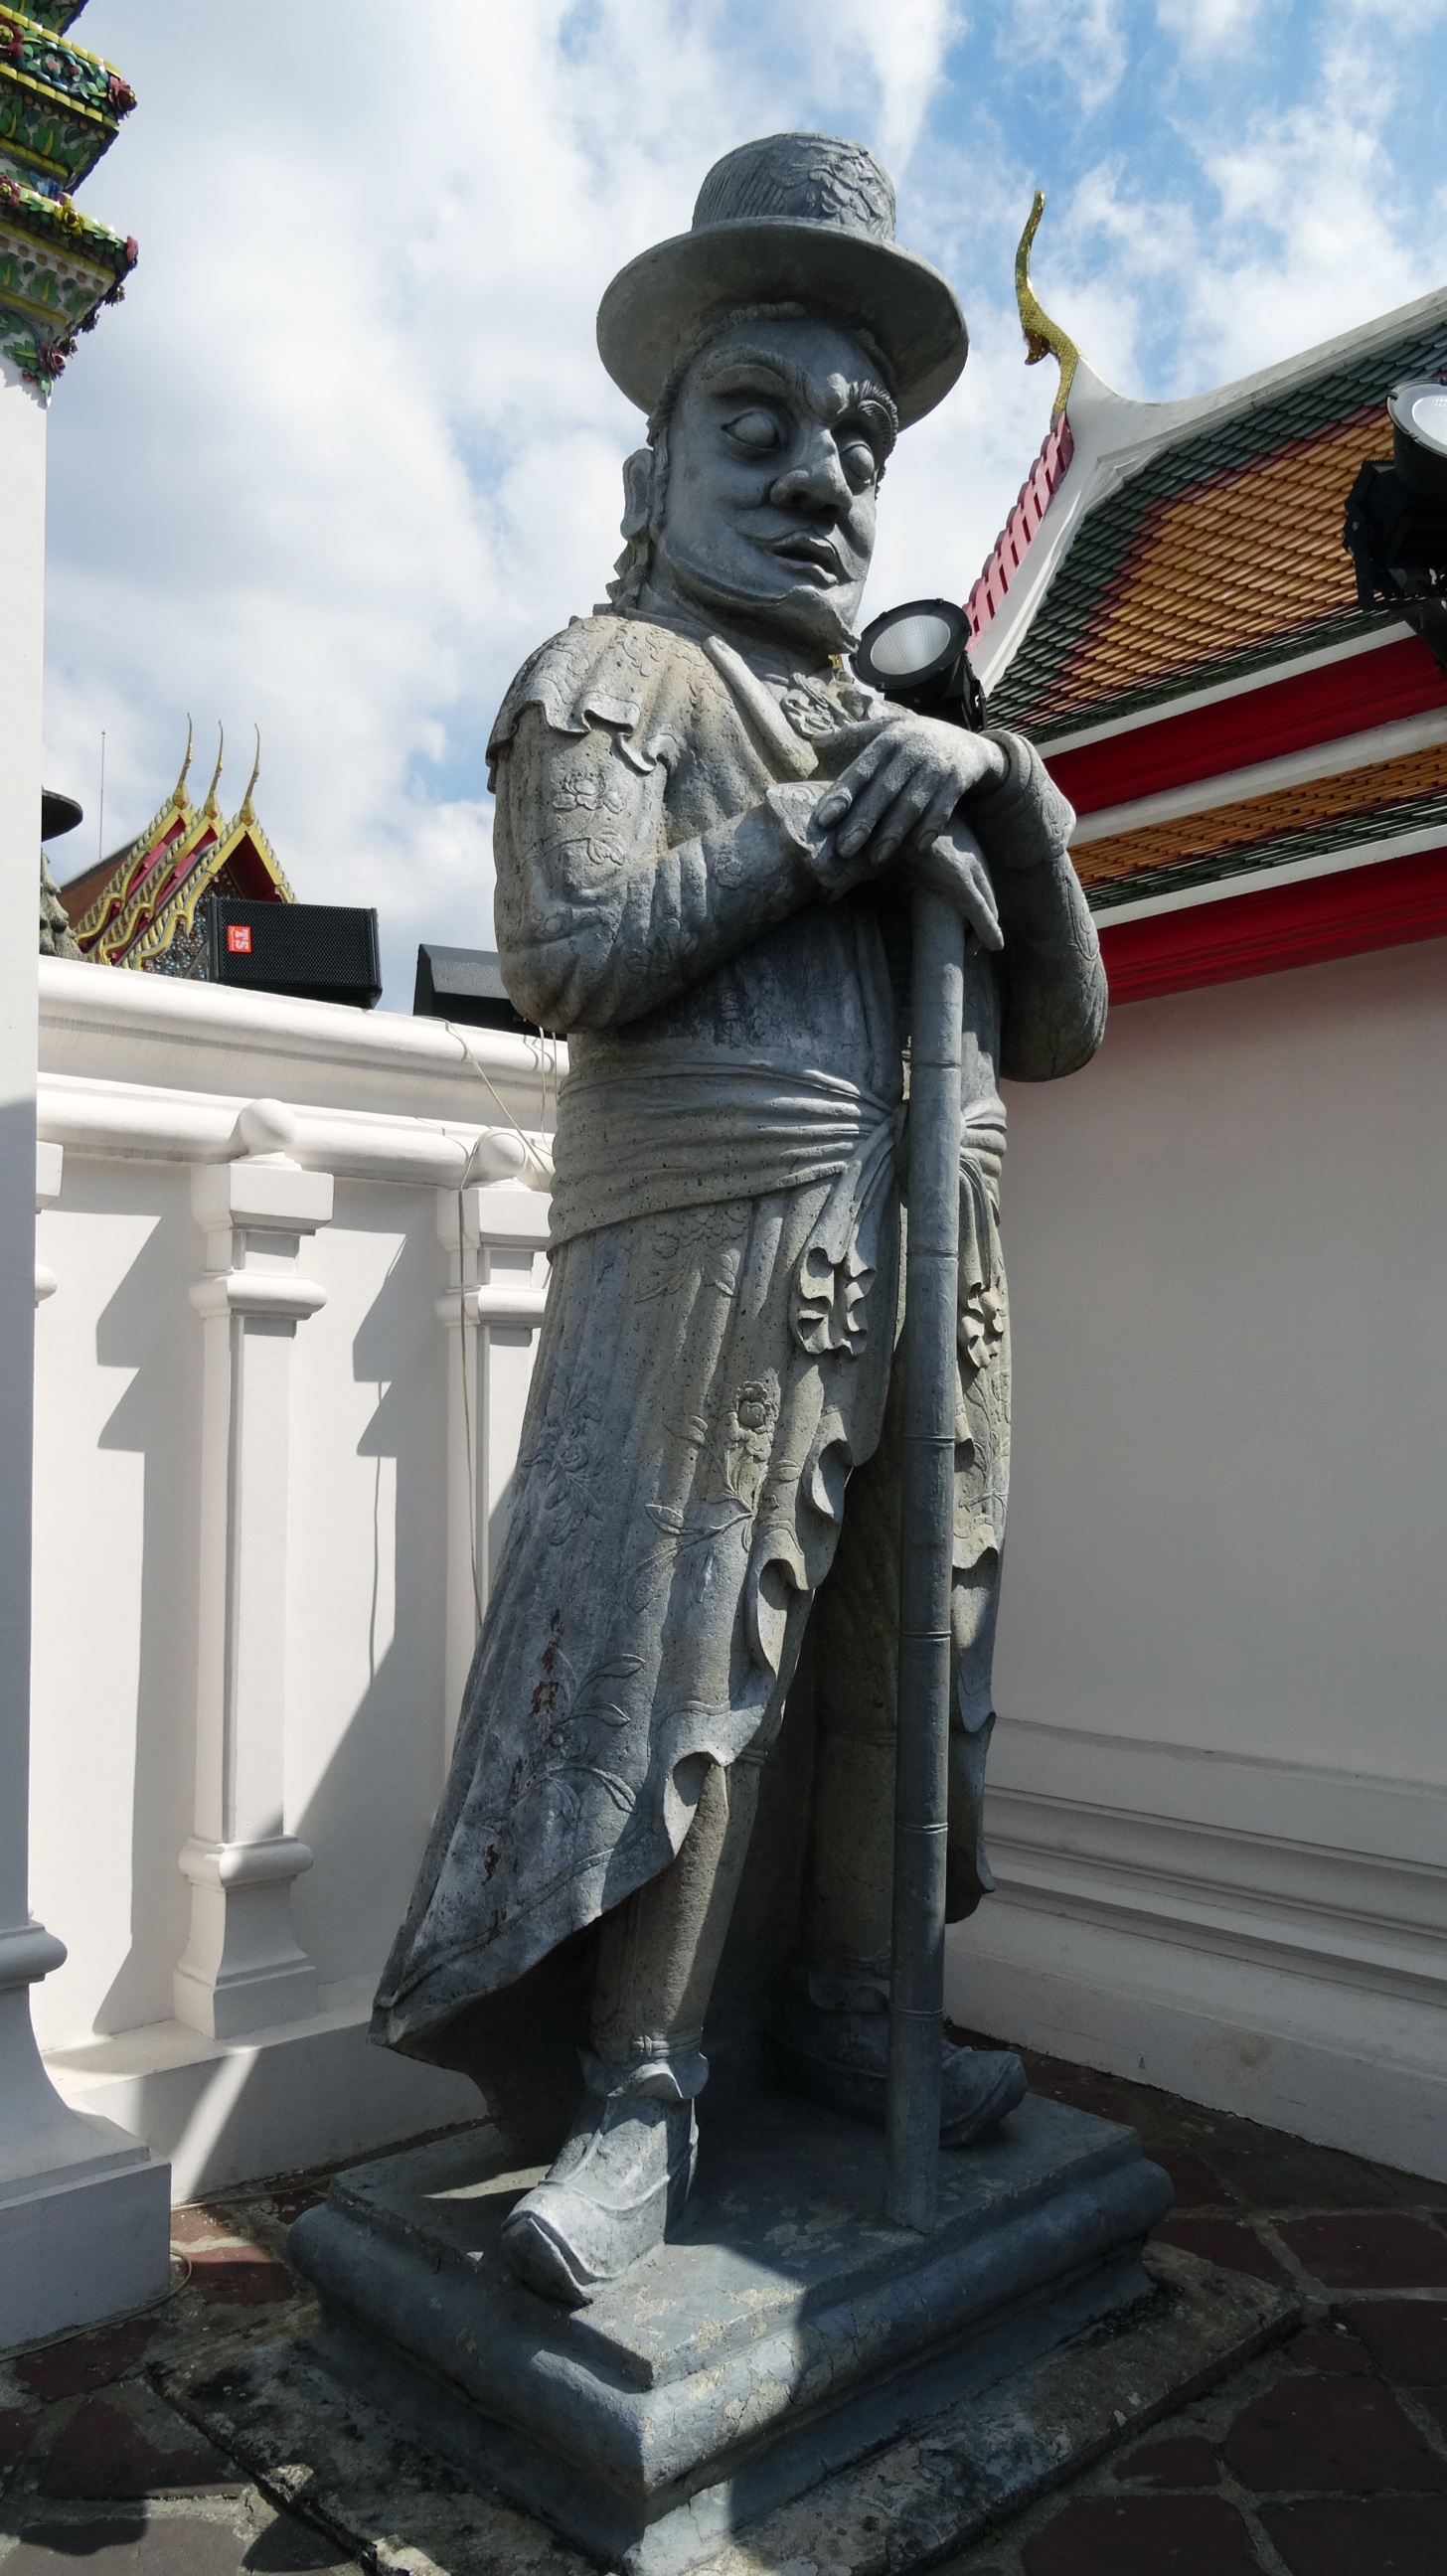
architecture, palace, monument, statue, buddhism, thailand, sculpture, structures, memorial, art, gold, temple, towers, faith, bangkok, gloss, kings, temple complex, ornately, places of worship, lumphini park